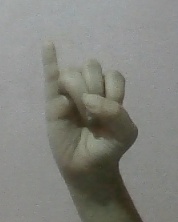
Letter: meem